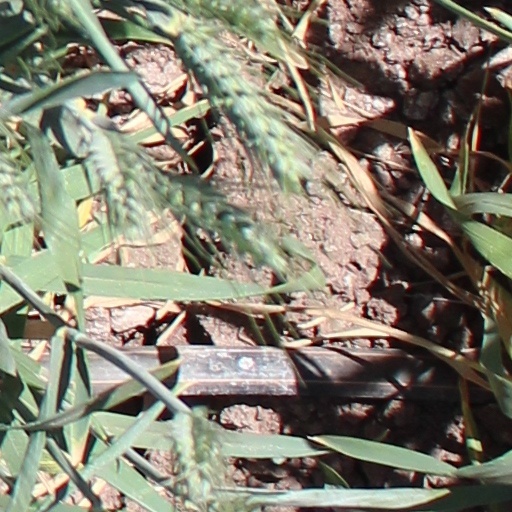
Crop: wheat